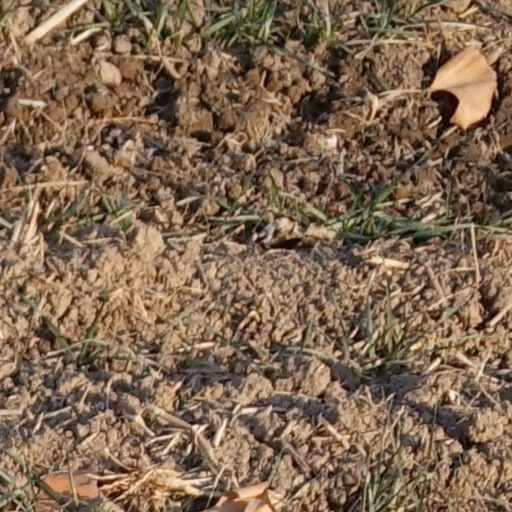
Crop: wheat